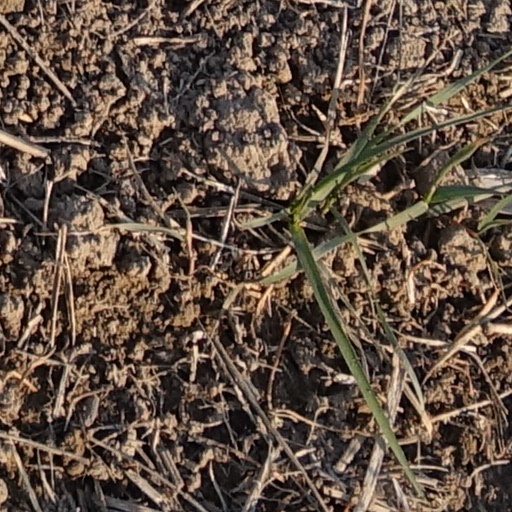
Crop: wheat